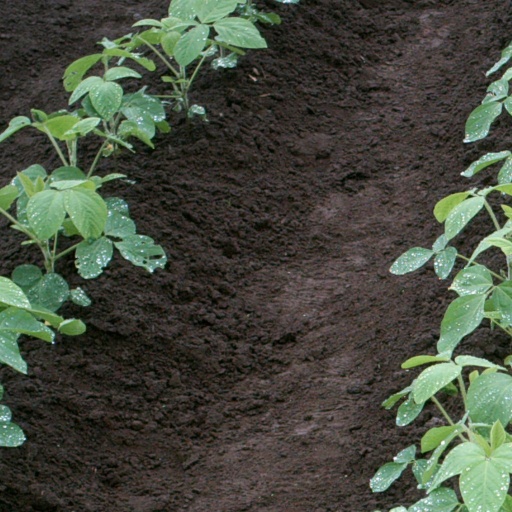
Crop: soybean